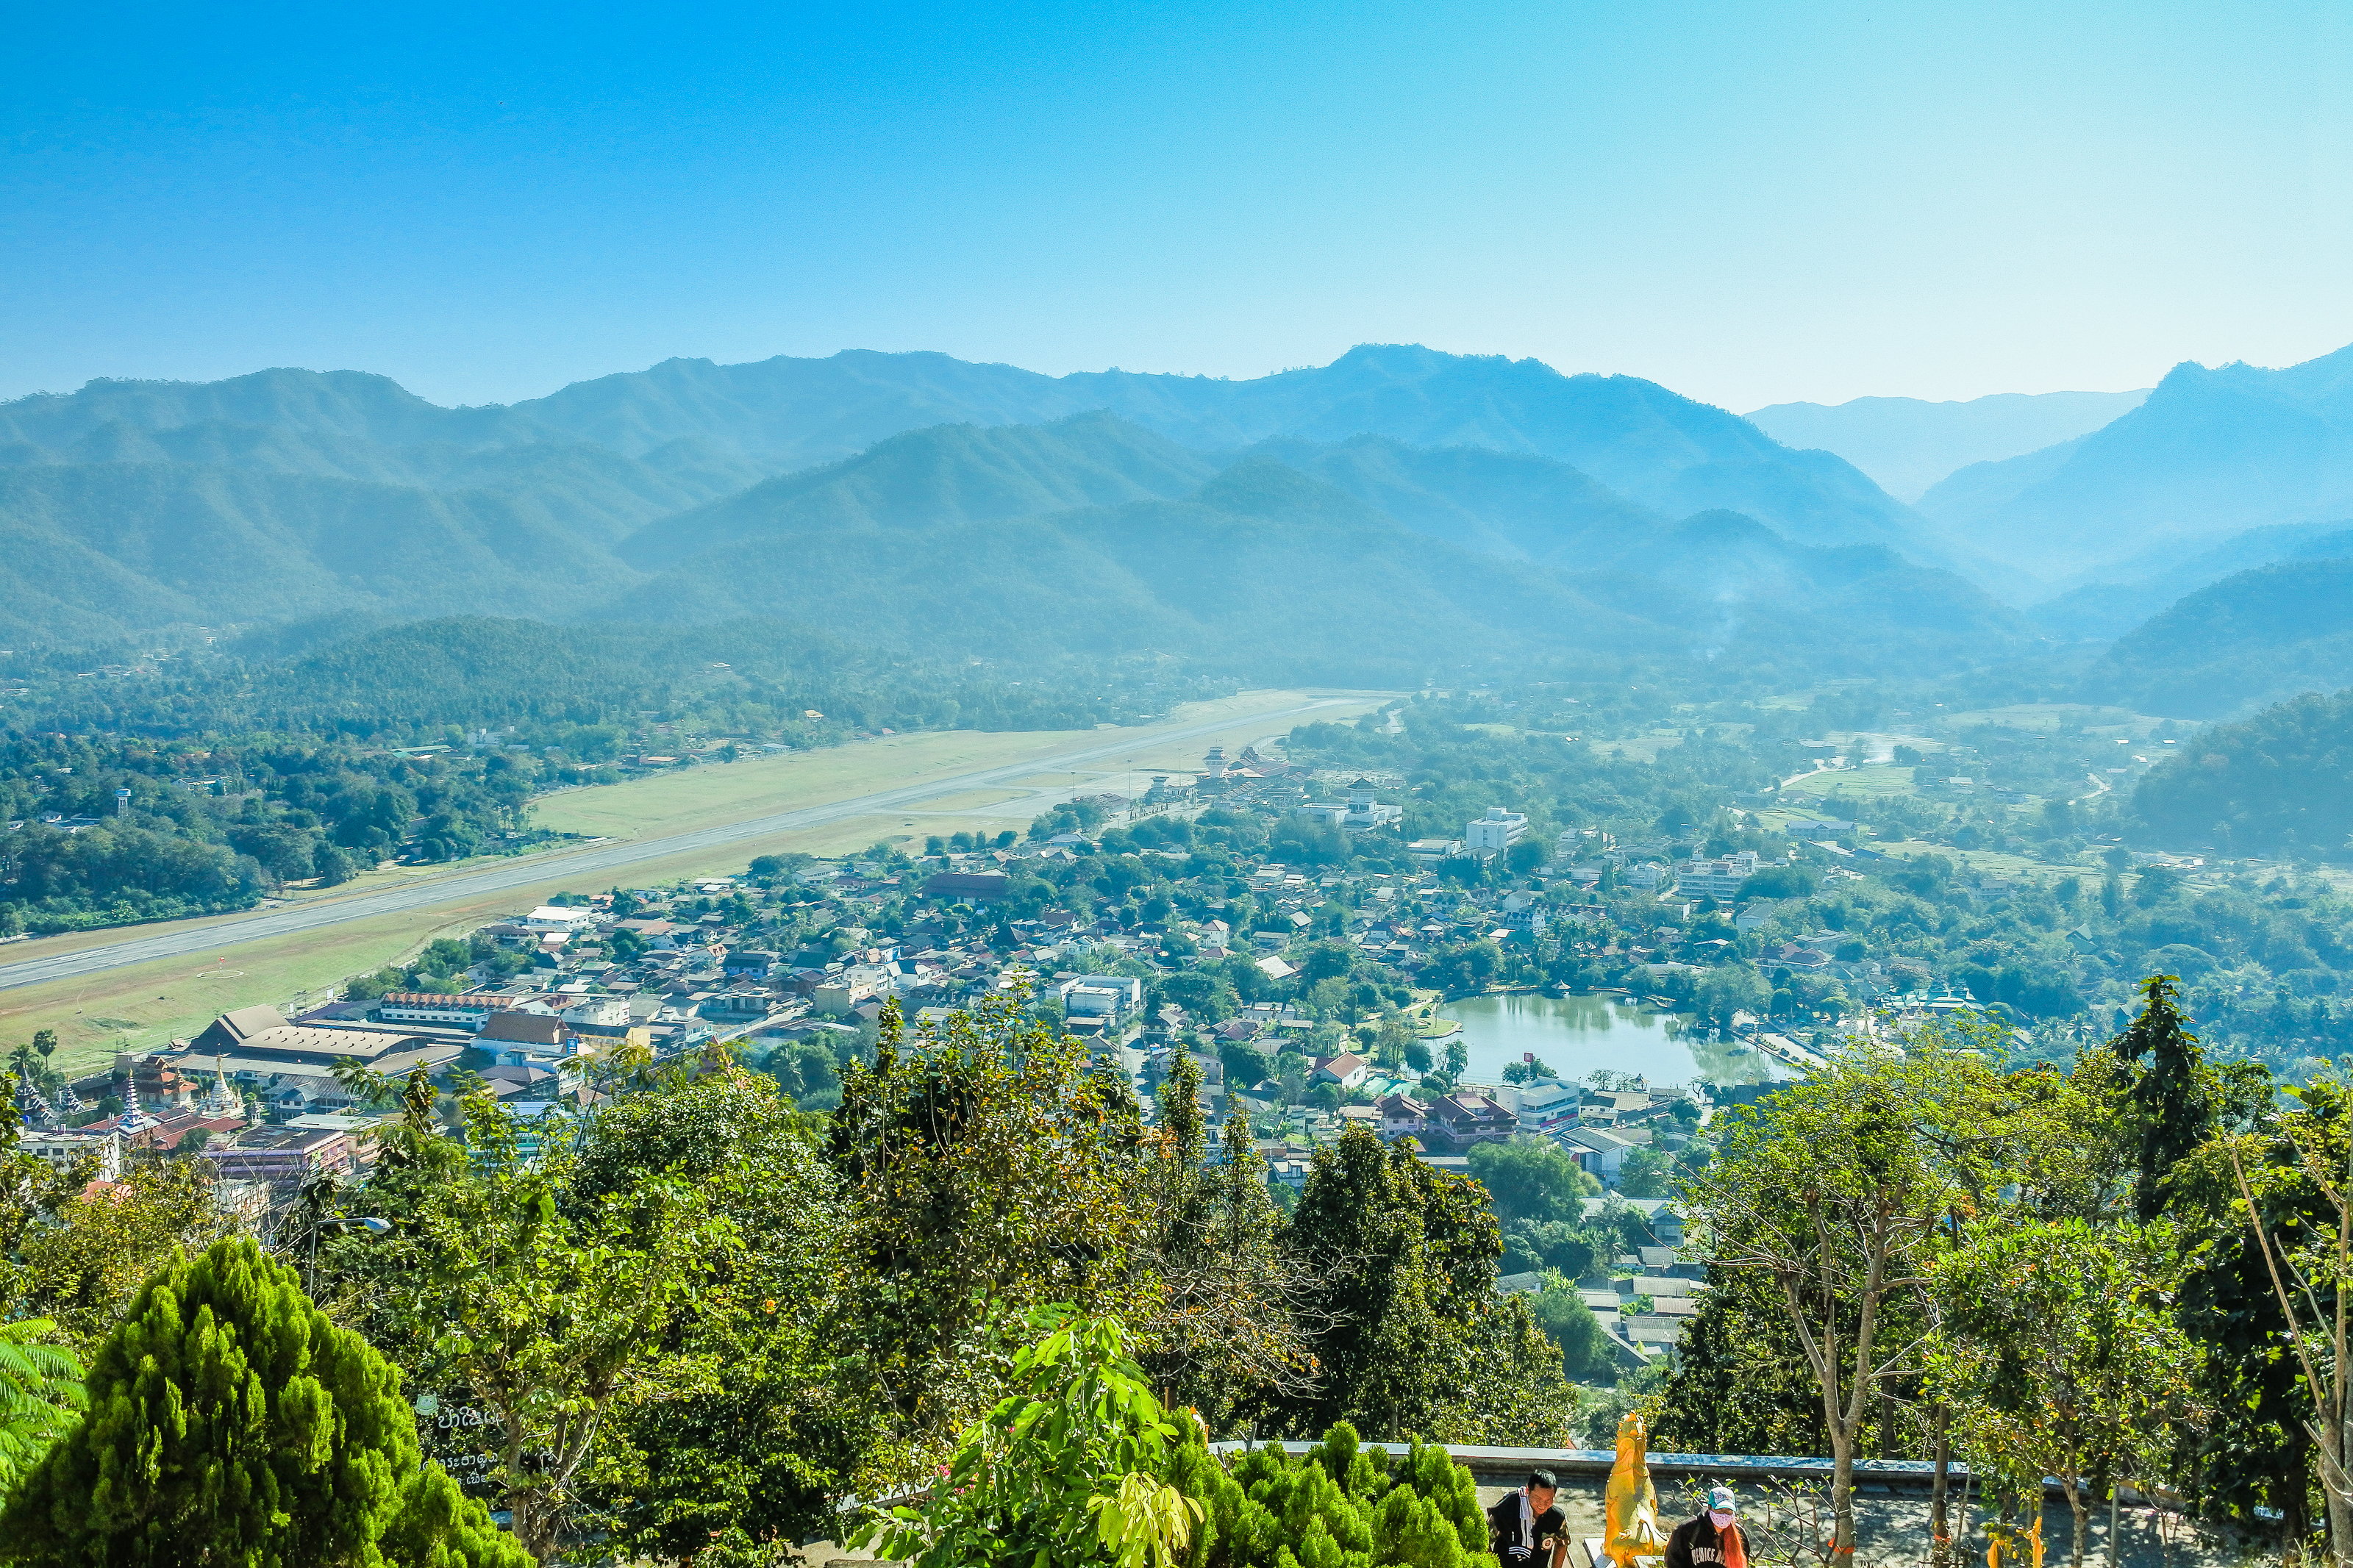
woodland, rural, northern, building, cloud, mountain, view, son, province, white, thailand, landmark, terrain, area, natural, town, tree, thai, community, hong, hilly, field, plant, ground, jungle, mountaintop, region, southeast, forest, city, botany, range, tourism, scenery, house, mae, tourist, grass, construction, land, ridge, village, park, green, wide, nature, countryside, asia, climate, grassland, outdoor, tropical, hill, garden, travel, landscape, territory, mountainous landforms, sky, hill station, mountain range, vegetation, wilderness, atmospheric phenomenon, alps, highland, biome, mount scenery, rural area, valley, road, vacation, national park, river, massif